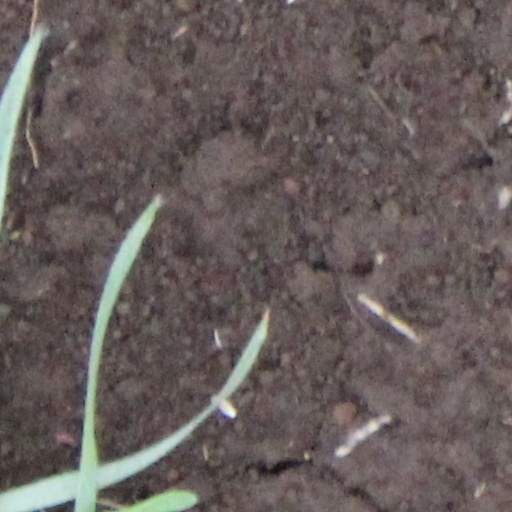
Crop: wheat